Geuzen medals

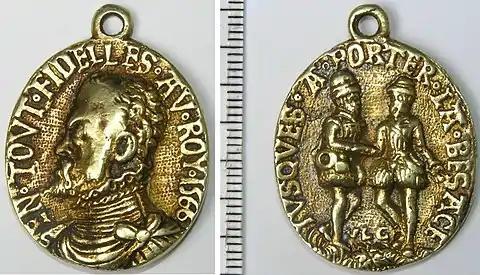
Geuzen medal, cast silver, original gilt, 1566, maker unknown

The text is nearly identical to the Jonghelinck medal, with the addition of "1566" and hollow points between the words. The medal is slightly larger than the first one. The reverse has no beggar's bag, but two nobles shaking hands. The left figure has a beggar's bowl and flask on his hip. Between the nobles' feet is a monogram, probably "VLG" (""Vive le Geux"", or a reference to the medal-maker). The medal may have been shaped by Jonghelinck or a medal-maker; its style and production method are similar, but the medal date may not be 1566. The other noble does not yet wear a Geuzen medal on a ribbon, found on a 1572 medal. The "Beeldenstorm" began on August 16, 1566, in Steenvoorde, and this medal probably dates from the summer of 1566 (after July 7 and before the end of August).